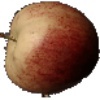
Label: Apple Red 3